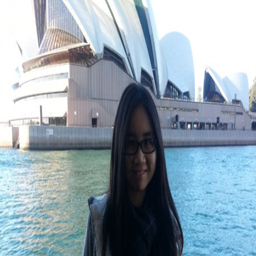
despite her hectic schedule , person managed to visit the famous attractions like expressionist structure .